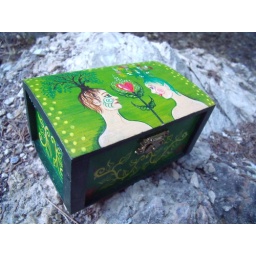
Inspired by the folk at Beneficiohand painted wooden box